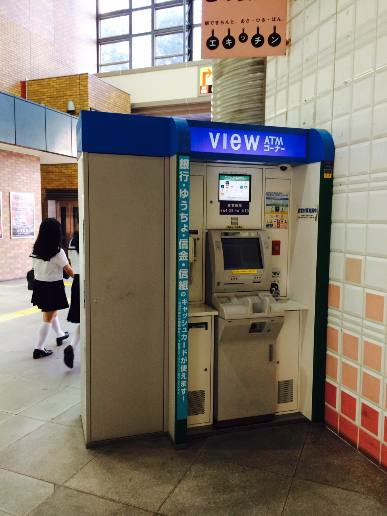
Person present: Yes